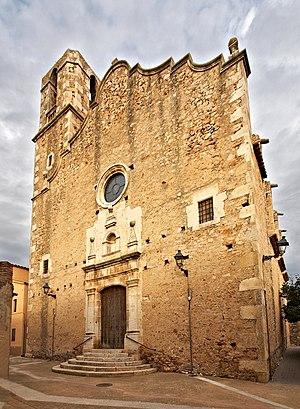
Regencós est une commune de la province de Gérone, en Catalogne, en Espagne, de la comarque de Baix Empordà